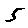
Label: 5